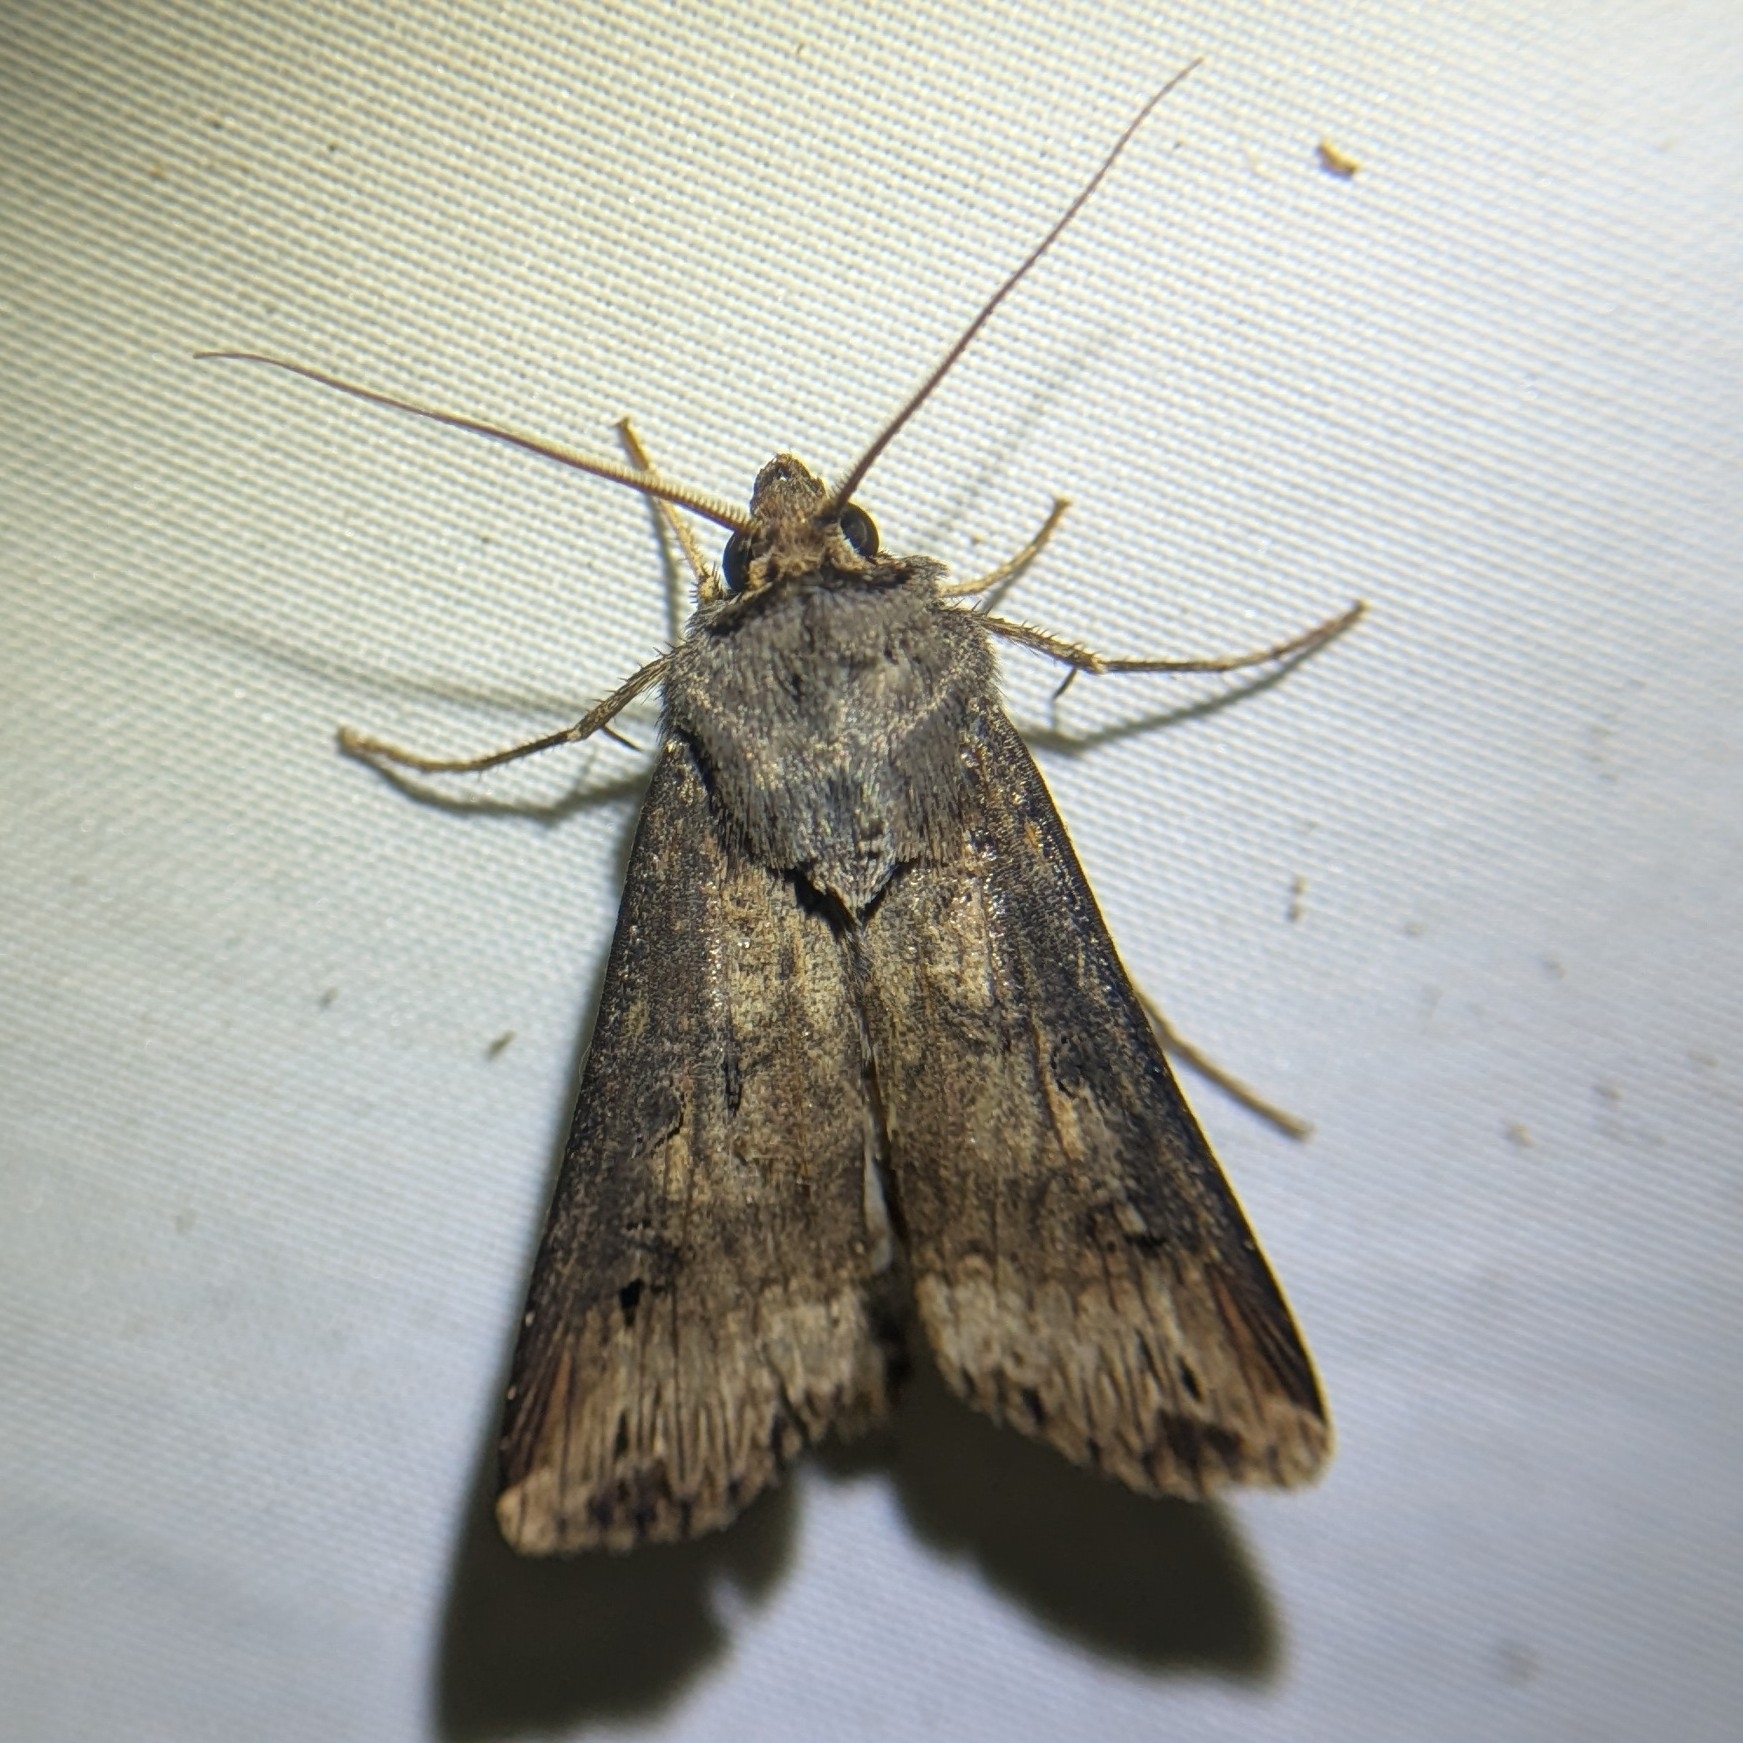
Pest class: cutworms